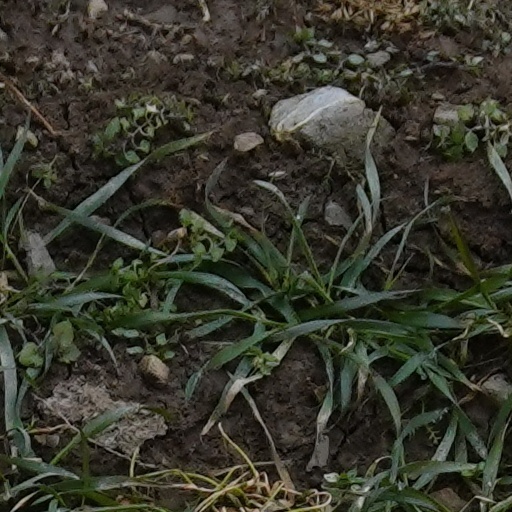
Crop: wheat